Rudolf Stöger-Steiner von Steinstätten

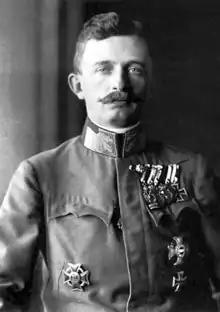
Karl I, Emperor since late 1916

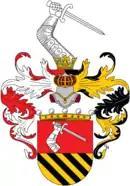
Stöger-Steiner von Steinstätten's baronial arms, granted in 1918

Energetically, Stöger-Steiner set about his task and reorganized the ministry with the creation of operationally independent offices such as the Zentraltransportleitung, (central transport department) the Kriegsüberwachungsamt (war supervisory office), the Kriegsfürsorgeamt (war welfare office), the Zentralevidenz (central intelligence) and Generalinspektorat für das Heimkehrerwesen (general inspectorate for repatriated POW's), as well as introducing new officers into the departments he created. Generally held to be highly competent, he was again decorated for his work in the War Office, where he assured the Emperor that Austria Hungary would not suffer the same fate as that of Russia in the winter of 1917, while he faced the same problems as von Krobatin of ensuring continued supplies of food and arms in the face of mounting war fatigue and the need to retain law and order among the populace.